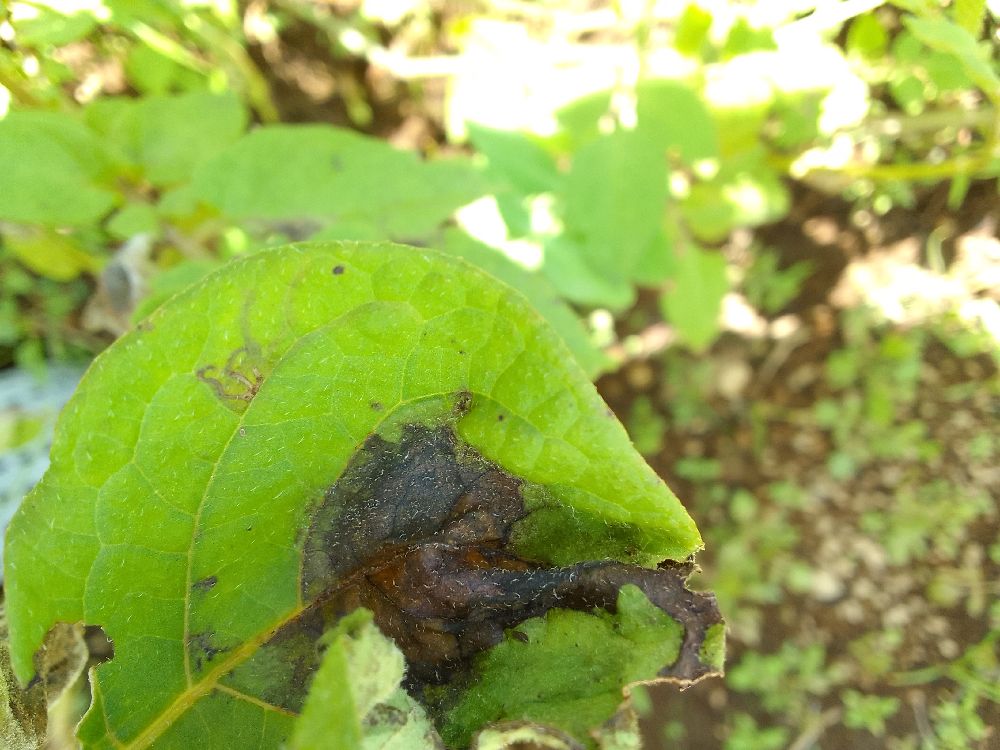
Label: Late blight